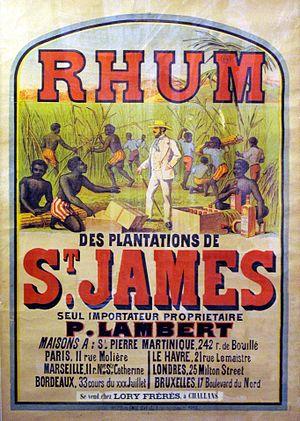
Le rhum agricole AOC de Martinique fait partie de ces institutions culturelles liées à la culture créole martiniquaise profonde, depuis les premières plantations de canne à sucre.
La Distillerie Saint-James est une distillerie de rhum agricole de la Martinique située à Sainte-Marie. Elle distille plusieurs types de rhums à partir de la canne à sucre cultivée localement et comporte notamment un musée du rhum. La distillerie appartient à la société Rhums Martiniquais Saint James, filiale du groupe La Martiniquaise.
Le rhum est une eau-de-vie originaire des Amériques, produite soit par distillation de sous-produits fermentés de l'industrie sucrière ou mélasse : le rhum industriel ou traditionnel, soit à partir du jus de canne à sucre fermenté : le rhum agricole. Il est consommé blanc, vieilli en fût ou épicé; il prend alors une coloration ambrée plus ou moins foncée.
Le rhum est distillé par des producteurs présents dans diverses parties du monde.